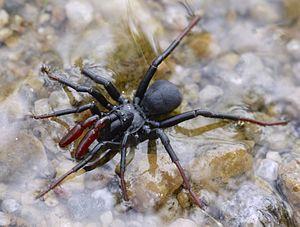
Actinopus est un genre d'araignées mygalomorphes de la famille des Actinopodidae.